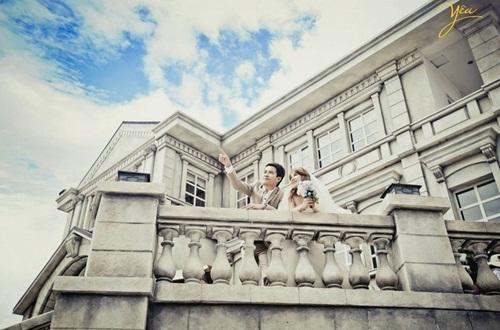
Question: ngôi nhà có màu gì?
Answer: ngôi nhà có màu trắng